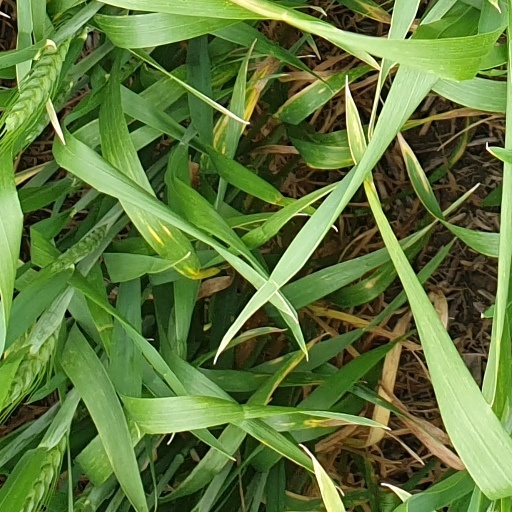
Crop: wheat